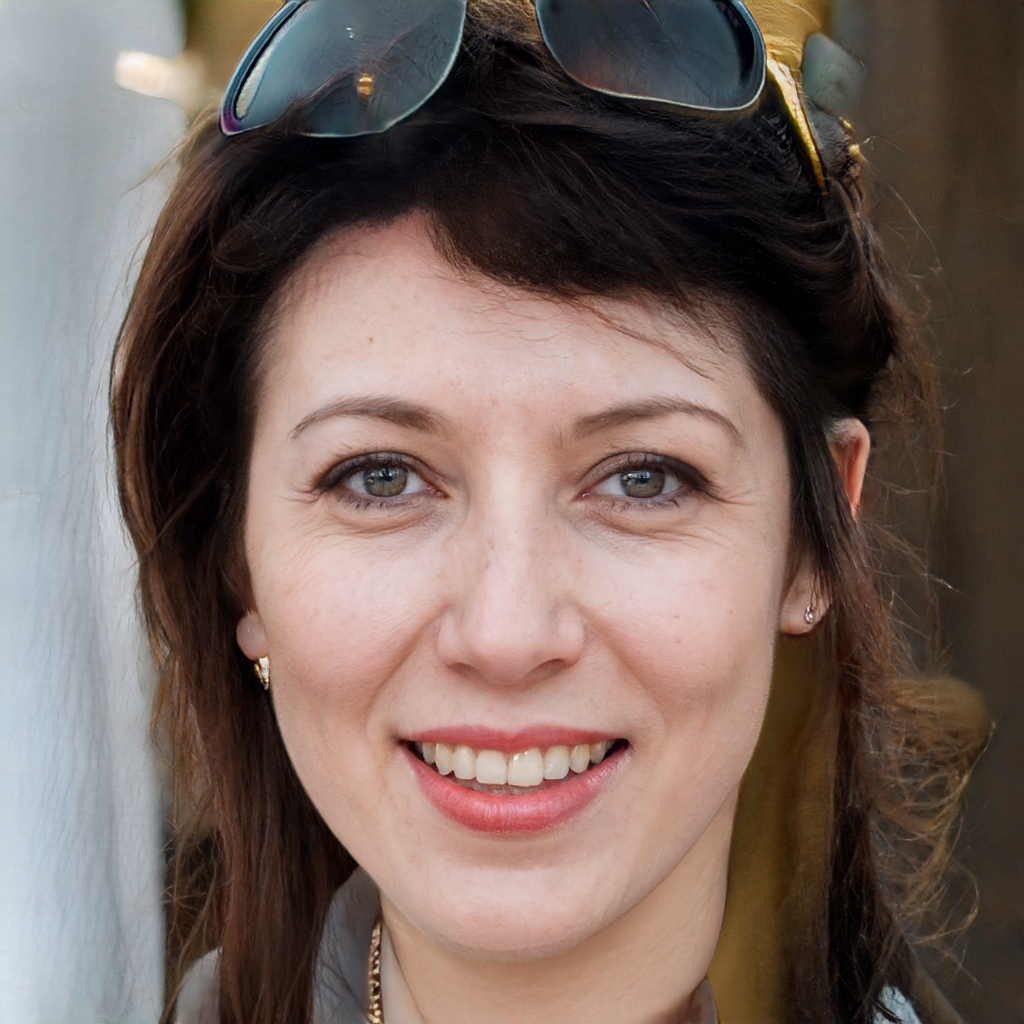
Portrait style: Real Portrait